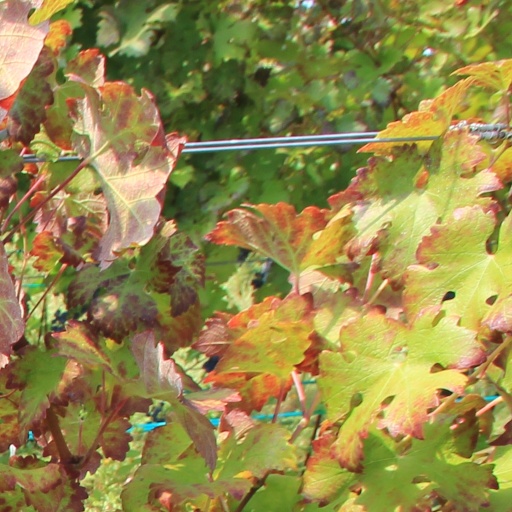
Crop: grape